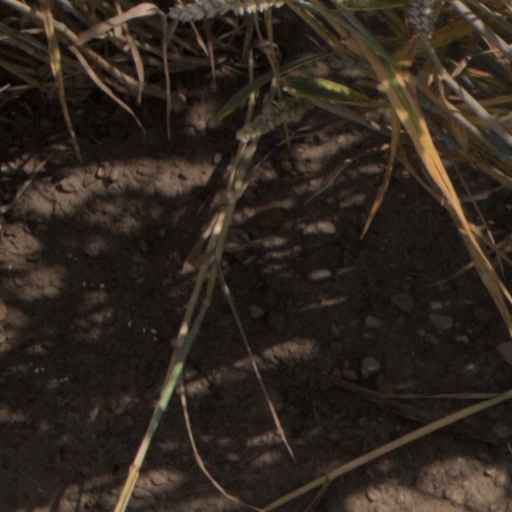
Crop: wheat